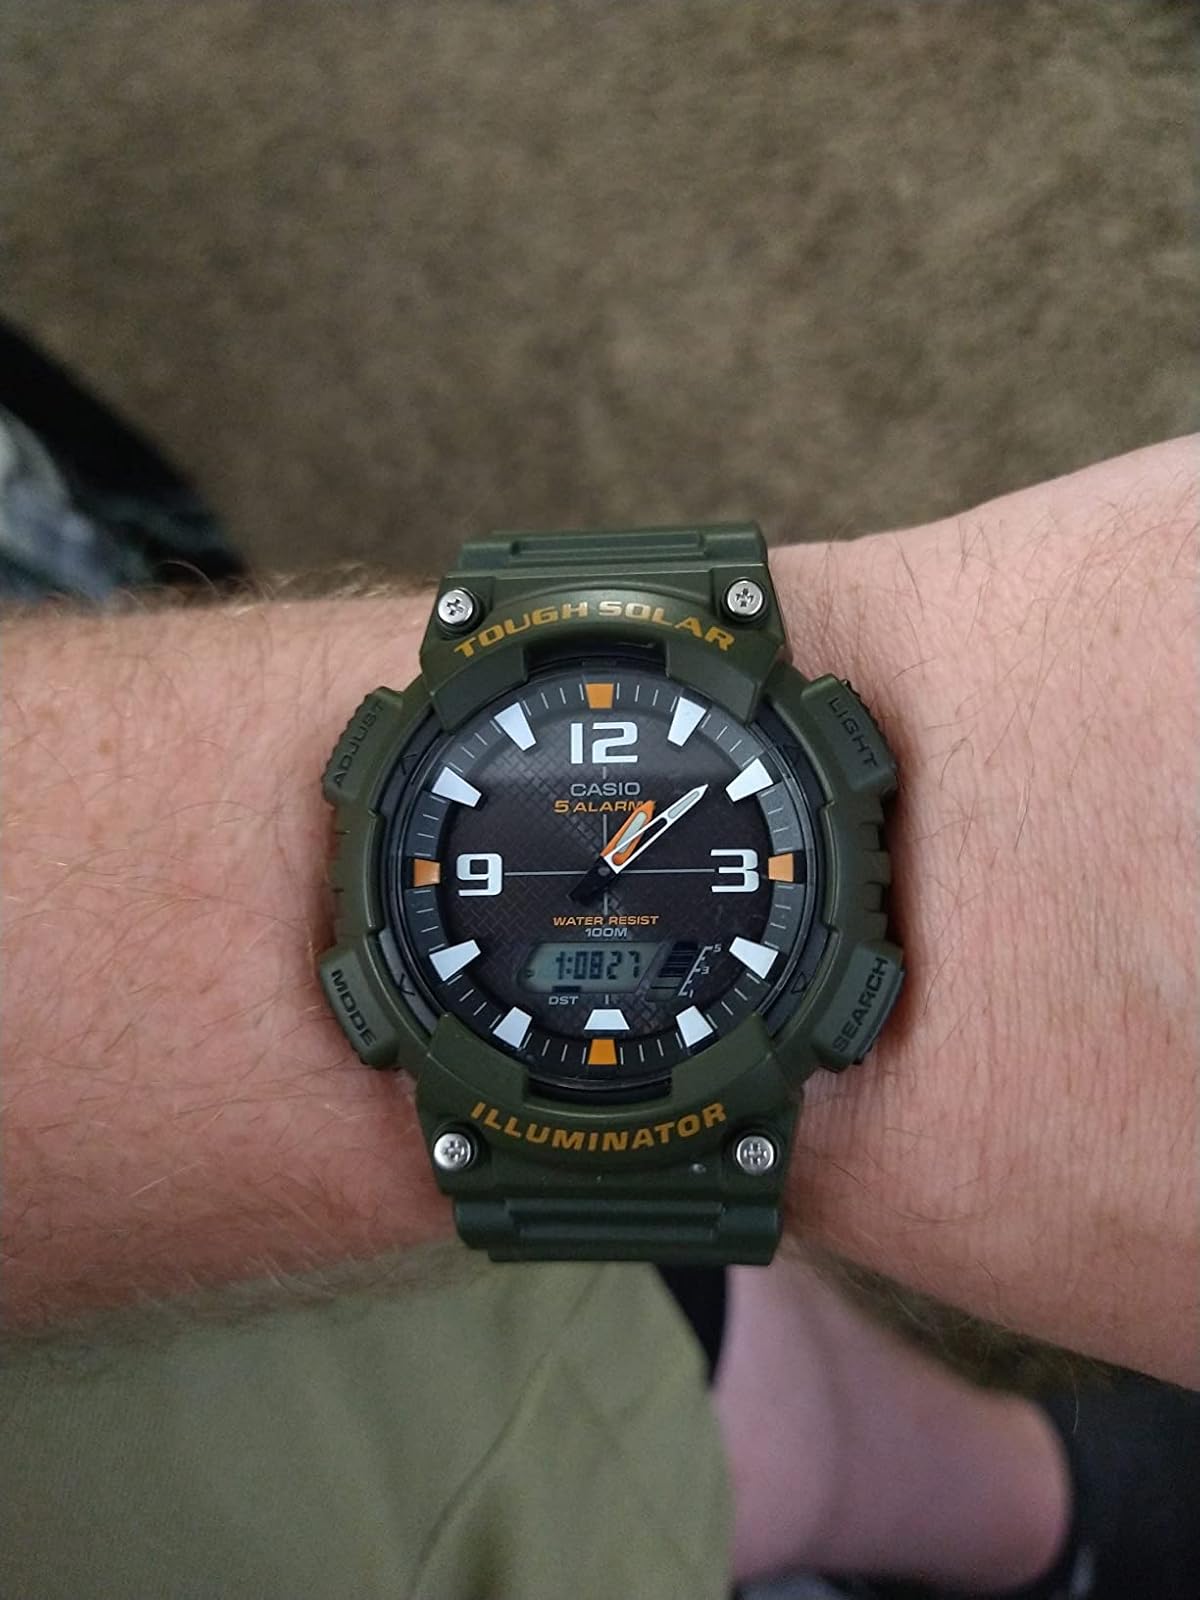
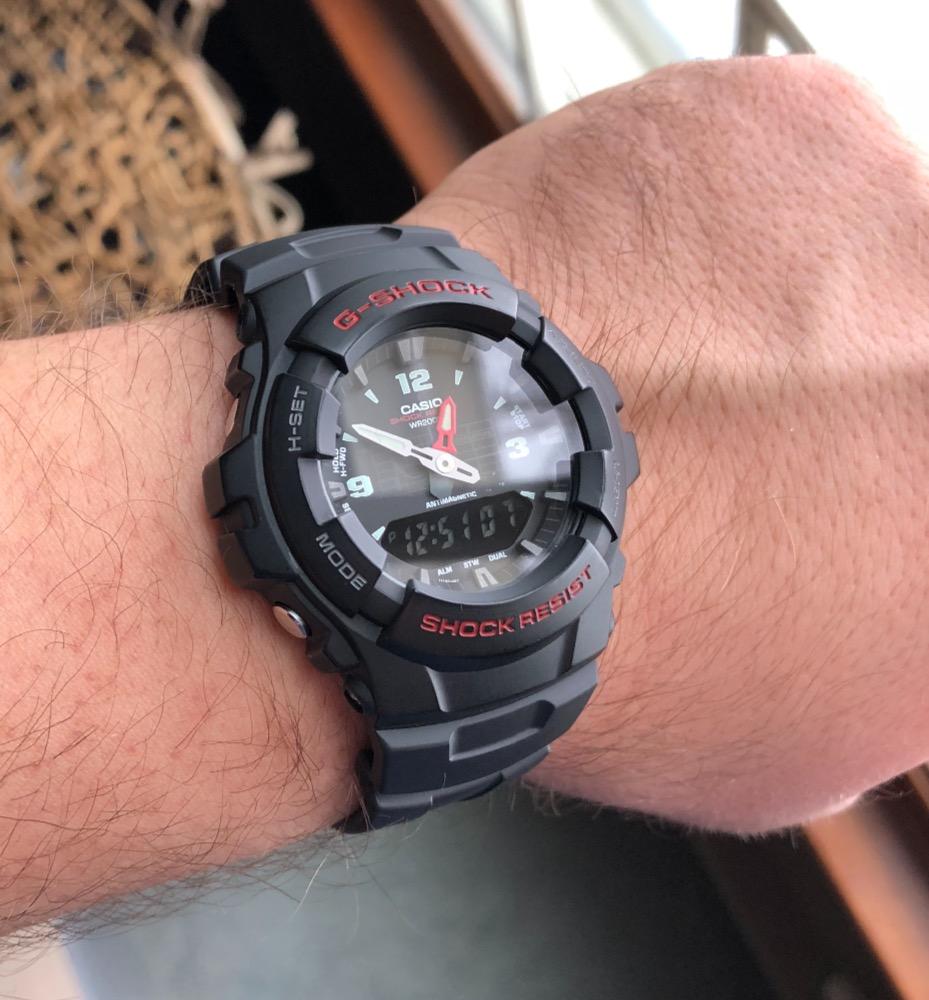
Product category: accessories_watch
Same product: no